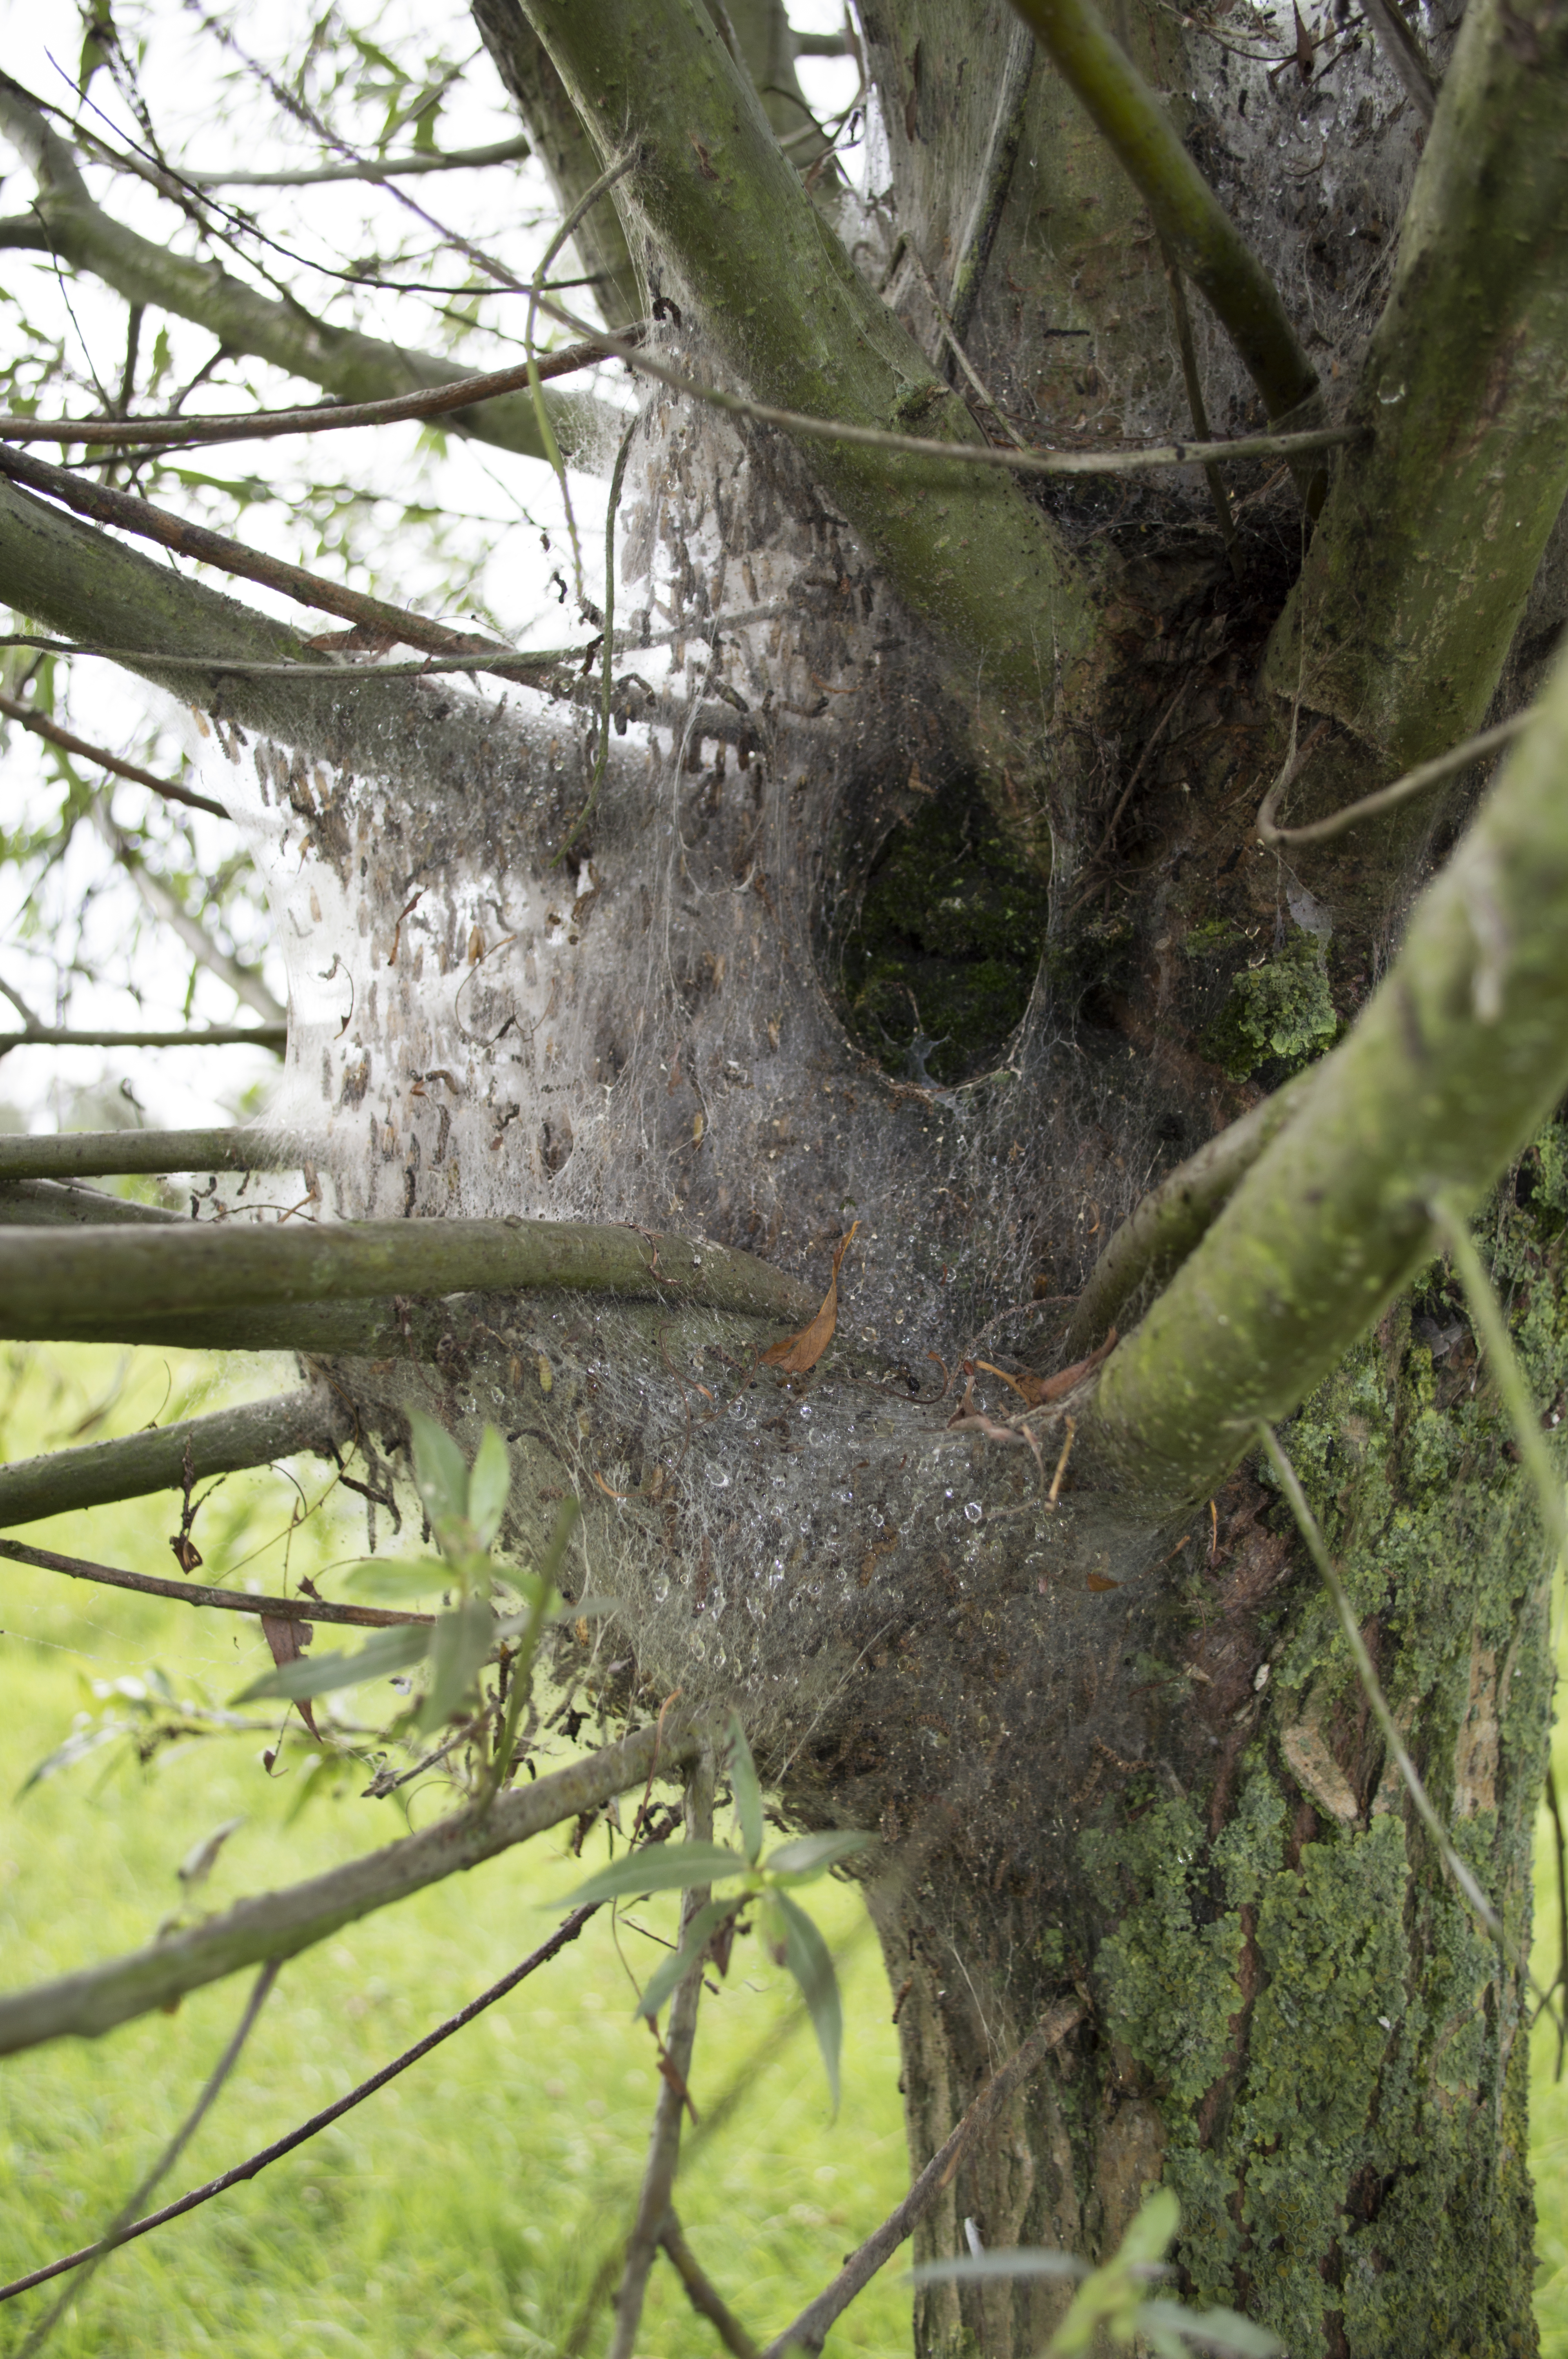
tree, nature, forest, outdoor, branch, plant, photography, leaf, flower, trunk, wildlife, green, jungle, macro, botany, nikon, closeup, flora, fauna, caterpillar, nederland, netherlands, zuidholland, animals, rainforest, outdoorphotography, deciduous, woodland, habitat, paulvandevelde, pdvandevelde, padagudaloma, natuurfotografie, dordrecht, biesbosch, nederlandinfotos, hollandse, rupsen, natural environment, woody plant, land plant